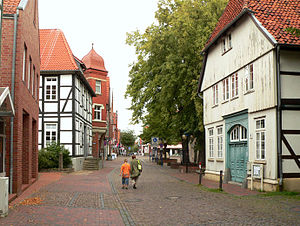
Neustadt am Rübenberge
Gågaden i Neustadt am Rübenberge
Neustadt am Rübenberge er en by og kommune i Region Hannover i den tyske delstat Niedersachsen, beliggende mellem Bremen og Hannover. Byens navn bliver forkortet som Neustadt a. Rbge..